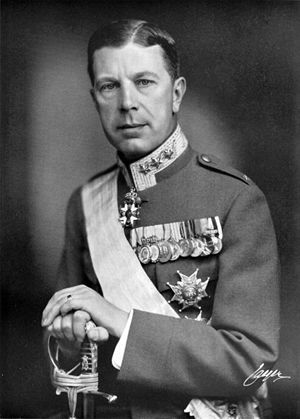
Gustav 6. Adolf af Sverige
Gustav 6. Adolf som kronprins i 1930'erne
Gustav 6. Adolf var Sveriges konge fra 29. oktober 1950 til 15. september 1973.